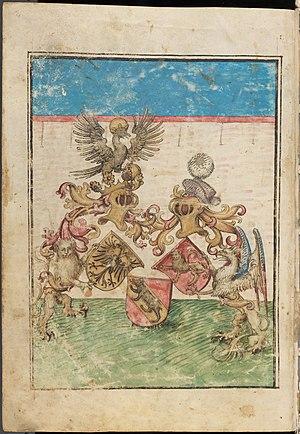
Page de titre du volume 1 de la ""Amtliche Berner Chronik"" de Diebold Schilling le Vieux, avec les héraldiques. A gauche le fanion du Saint-Empire Romain-Germanique, au centre l'armoirie de la ville de Berne, à droite le drapeau des Zähringen. Italiano: Pagina di titolo del primo volume della Cronaca di Berna - Amtliche Berner Chronik - di Diebold Schilling il Vecchio, con gli eraldici. A sinistra l'emblema del Sacro Impero, al centro la bandiera della città di Berna, a sinistra lo stemma dei Zähringen."